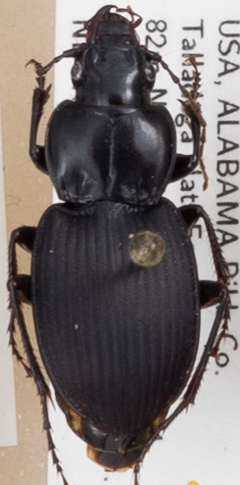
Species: Cyclotrachelus convivus
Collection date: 2018-07-11
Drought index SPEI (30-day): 0.512
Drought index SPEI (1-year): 0.1
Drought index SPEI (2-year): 0.24